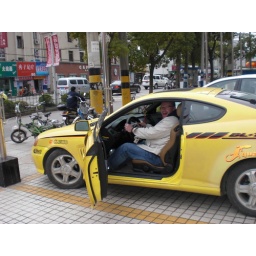
yes ...back on the road ..my first rental car in china after i passed my chinese drivers license ....